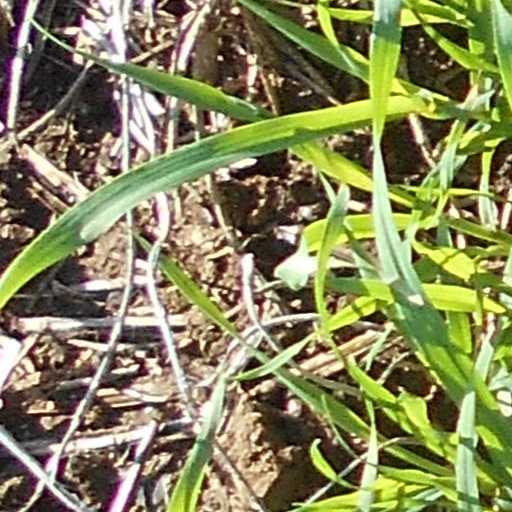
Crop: wheat